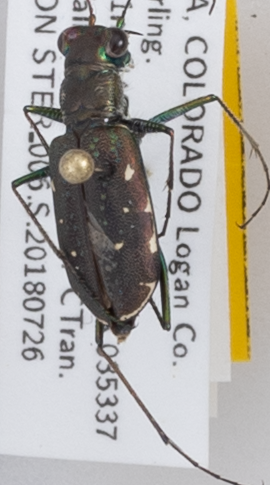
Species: Cicindela punctulata
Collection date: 2018-07-26
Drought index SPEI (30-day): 0.188
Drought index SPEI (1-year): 0.248
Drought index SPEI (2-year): -0.362